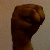
The image shows a hand gesture representing the letter 'M' in Indian Sign Language.